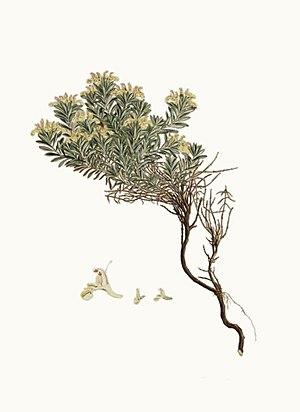
Germandrée des montagnes